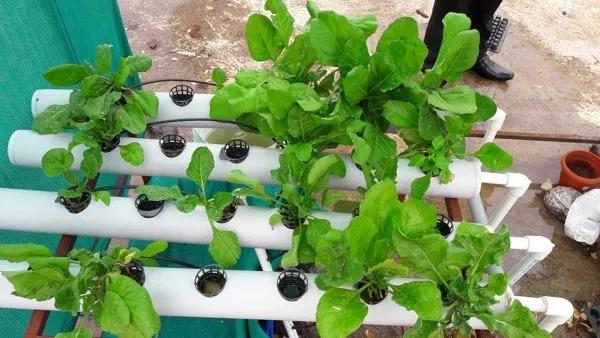
Huu ni uvumbuzi wa kisasa ambao unatumia mabomba kwa minajili ya kupanda mboga. Tunaona mboga ambazo zimepandwa na zimemea kwa uzuri sana, kwa vile zimeekewa madawa na maji vile ambavyo inavyostahili.